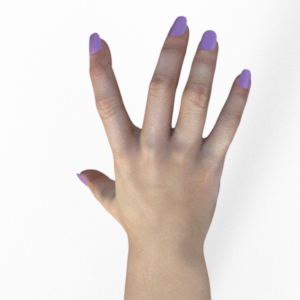
Label: paper